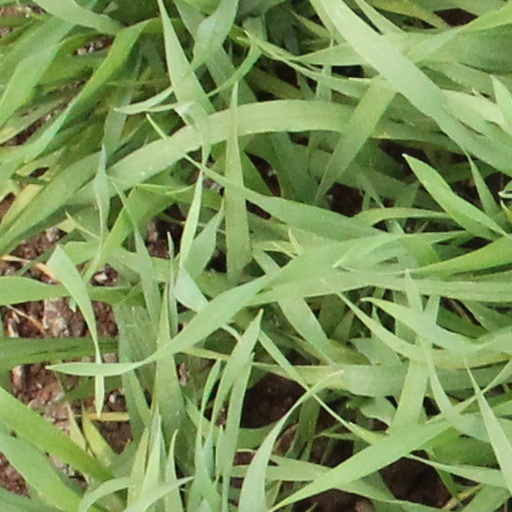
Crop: wheat